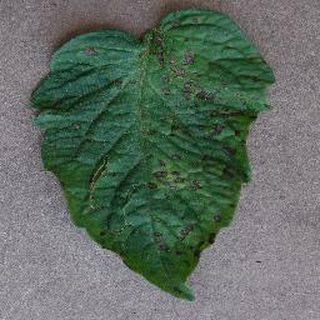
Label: tomato_early_blight